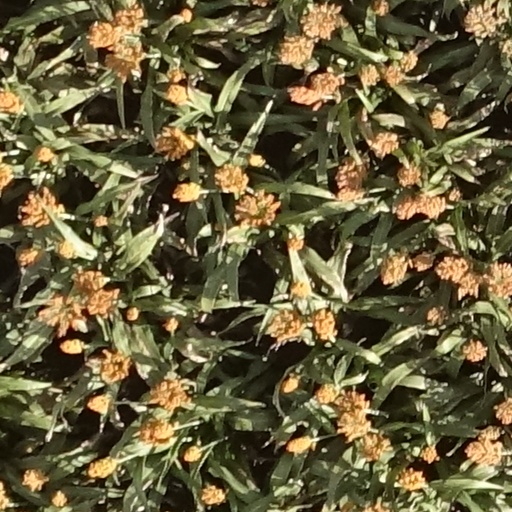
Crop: sorghum